Anil Ananthaswamy

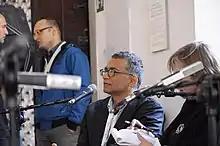
At the Festival della Scienza, in Genoa, Italy (2011).

Anil Ananthaswamy is an Indian-American author, award-winning science journalist, and the former deputy news editor at "New Scientist," a popular science magazine in London. His writings, particularly on physics, astronomy, quantum theory, neuroscience, and computer science, have regularly featured on publications including "New Scientist," "Quanta", "Scientific American", "PNS Front Matter", "Nature", "Nautilus", "Matter", "The Wall Street Journal," "Discover", and the UK's "Literary Review". In 2019, he was fellow under the Knight Science Journalism program at the Massachusetts Institute of Technology. In 2024, his latest book, "Why Machines Learn," received widespread acclaim, with Nobel laureate and AI pioneer Geoff Hinton, labelling it a "masterpiece."